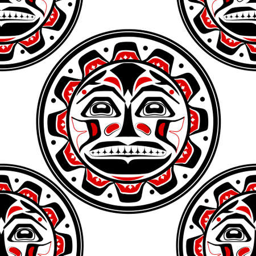
vector illustration of the sun symbol .